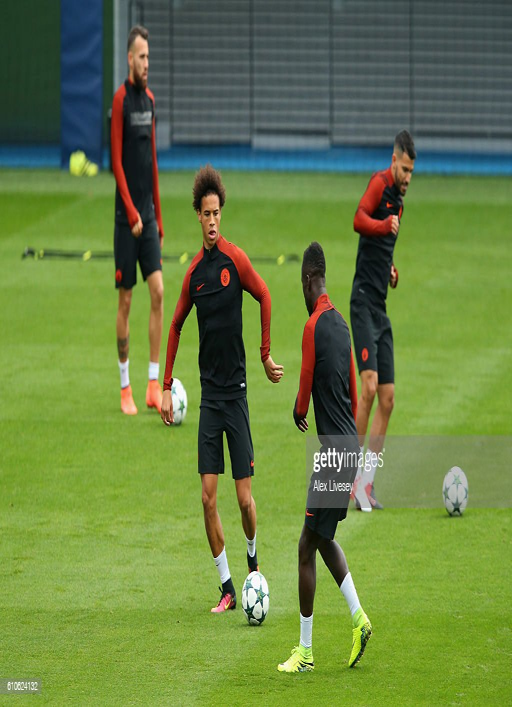
athlete during a training session .